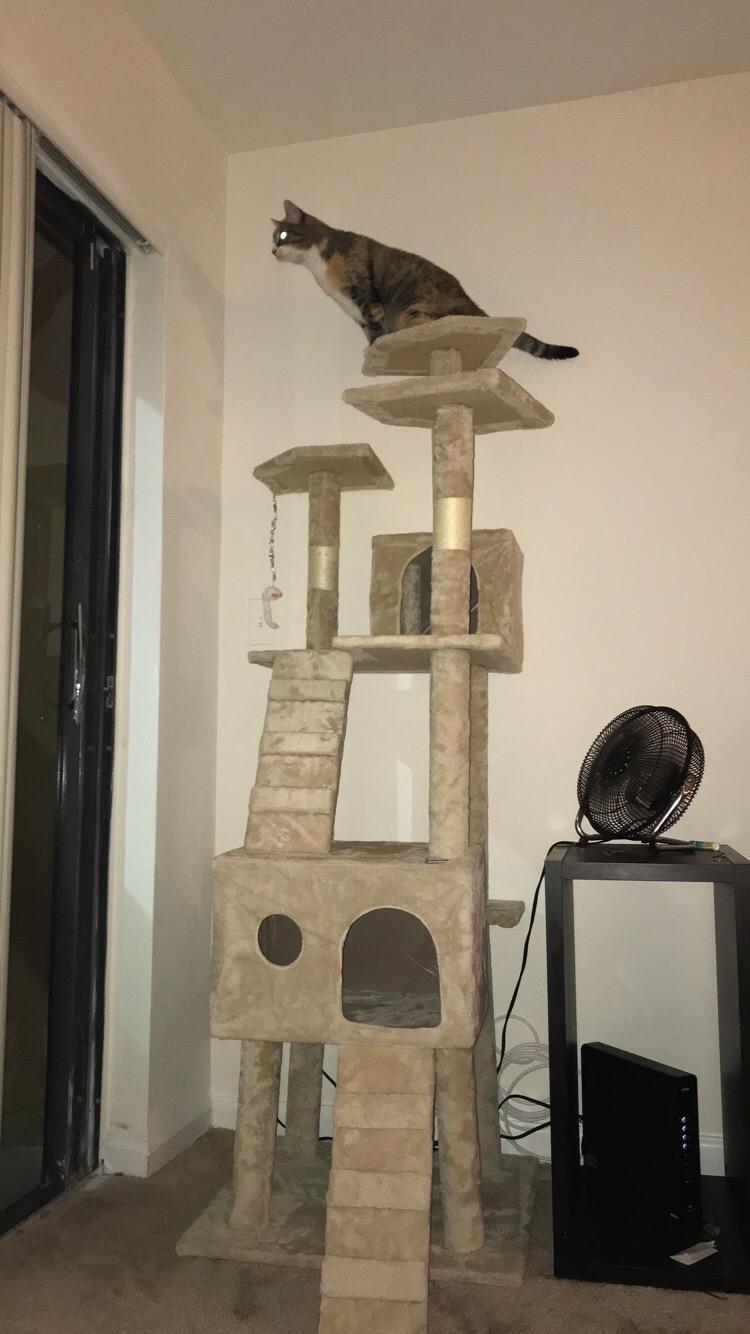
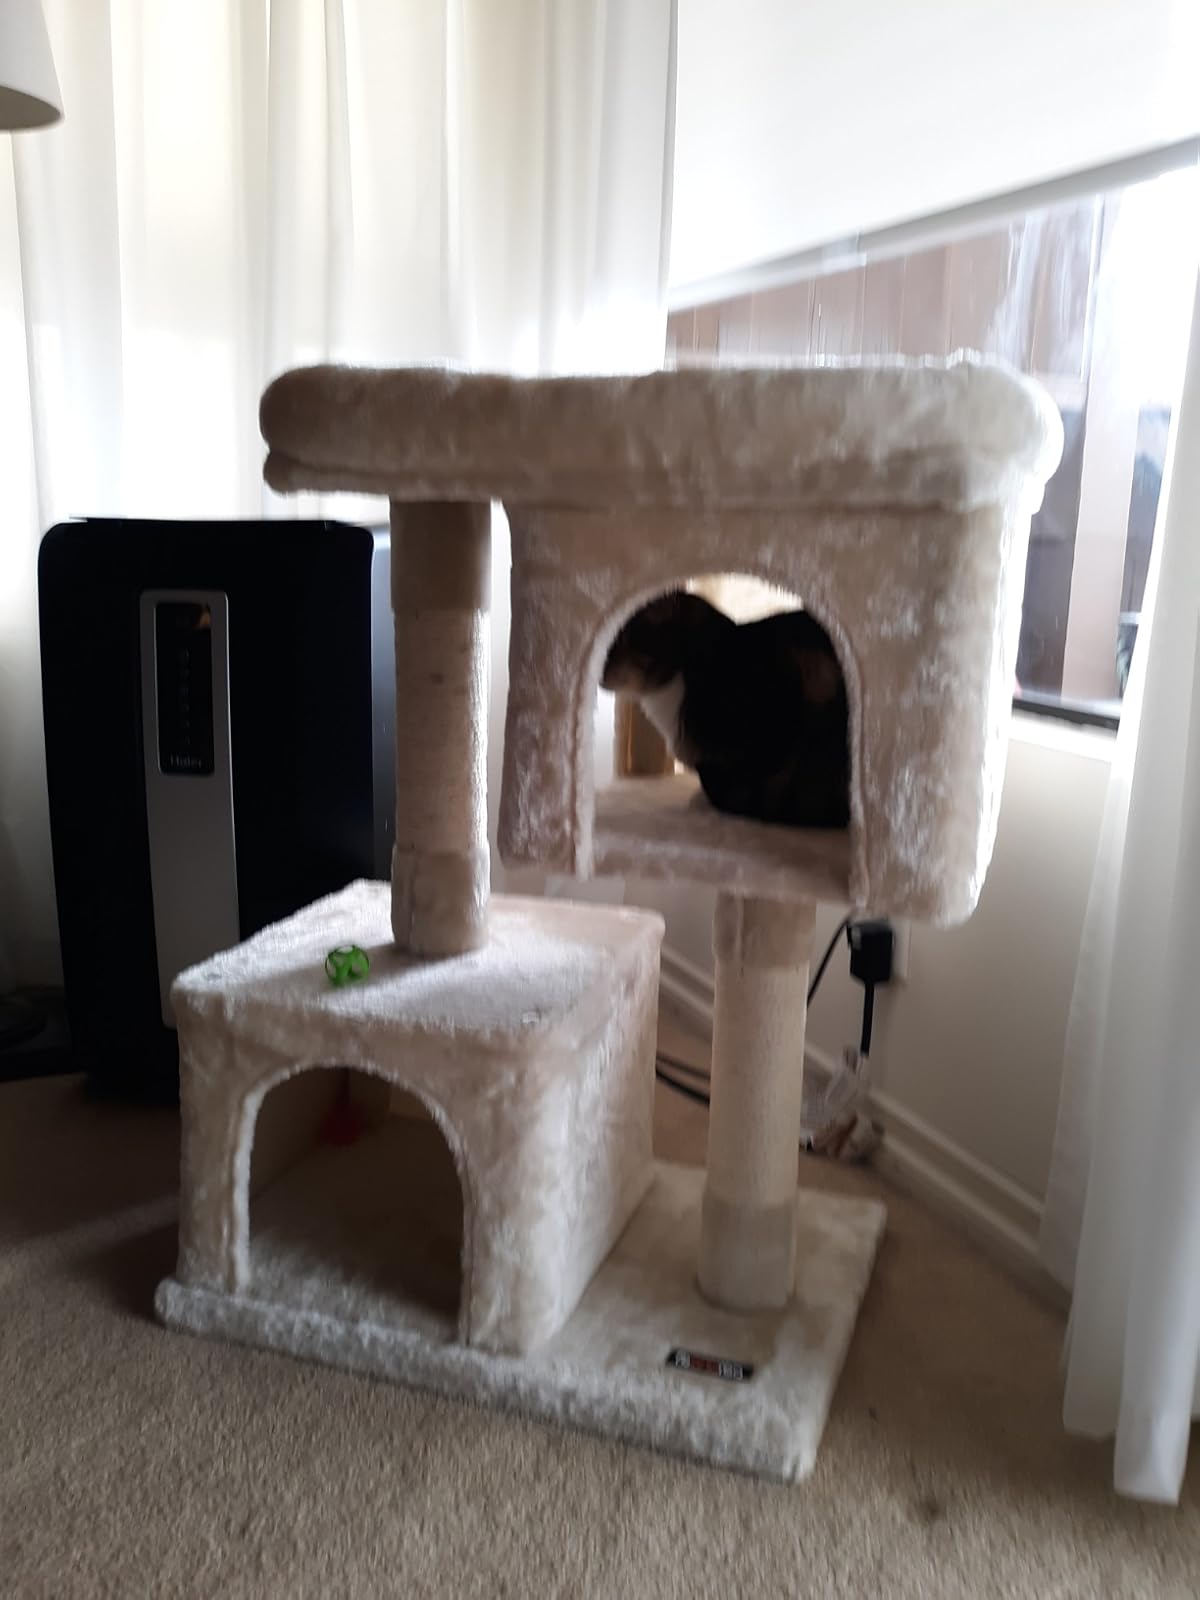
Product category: items_cat tree
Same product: no